Electoral district of Marrickville

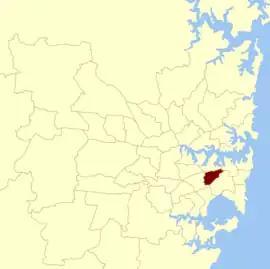
Location within Sydney.

Marrickville was an electoral district of the Legislative Assembly in the Australian state of New South Wales. It was an urban electorate in Sydney's inner west, centred on the suburb of Marrickville from which it took its name. At the time of its abolition it also included the suburbs of Camperdown, Darlington, Enmore, Lewisham, Newtown, Petersham, Stanmore and parts of Dulwich Hill and Erskineville as well as the University of Sydney.